No. 450 Squadron RAAF

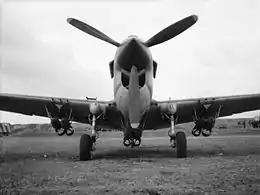
Low-angle front view of single-engined military aircraft with three-bladed propeller and six bombs beneath the wings and fuselage

No. 450 Squadron took part in the decisive Second Battle of El Alamein, during October and November 1942, attacking enemy airfields and claiming three German and Italian fighters destroyed in the air. It suffered several losses during this time, including one of its leading scorers, Squadron Leader John Williams, who was shot down and taken prisoner on 31 October 1942, three days after he had been appointed commanding officer. The squadron was frequently on the move as the Allies advanced following Second El Alamein, changing locations six times during November. It often found itself using captured or hastily constructed airfields; one Kittyhawk was destroyed and several ground personnel killed or wounded by land mines at Marble Arch, Libya, in December 1942.